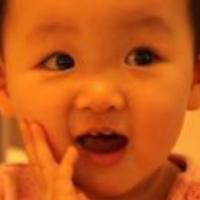
Age group: age 01-10